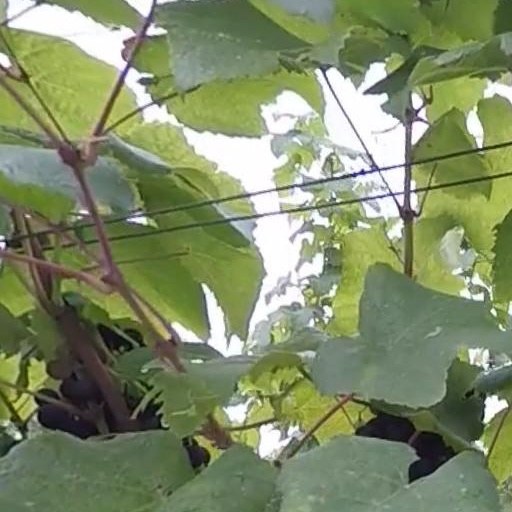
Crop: grape